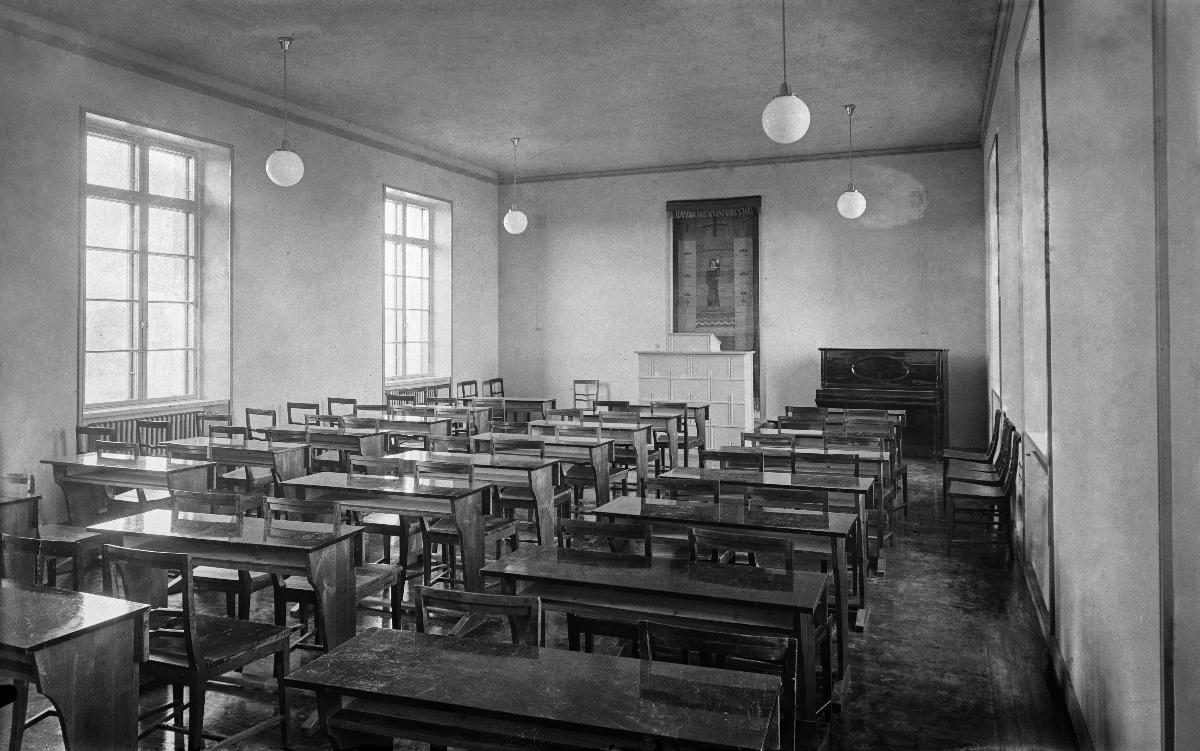
Töölön kirkko
Tölö kyrka; Töölö Church
sisällön kuvaus: Sisäkuva Töölön kirkosta, Helsinki 5.4.1930. content description: Interior from Töölö Church in Helsinki 5.4.1930. innehållsbeskrivning: Interiör från Tölö kyrka i Helsingfors 5.4.1930.
Kuvaaja: Sundström, Hugo, kuvaaja
Vuosi: 1930
Paikka: Suomi, Uusimaa, Helsinki, Töölö Helsinki; Suomi
Aiheet: kirkkorakennukset; luterilaiset kirkot; sisäkuva; HBL; church buildings; Lutheran Churches; religion; churches; interiors; kyrkobyggnader; lutherska kyrkor; kyrkor; arkitektur; interiörer